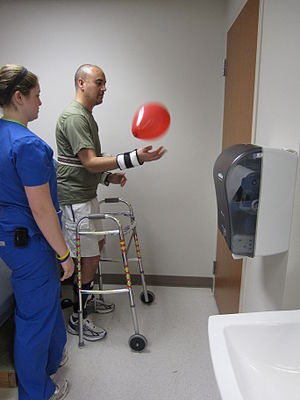
Ergoterapi
Ergoterapi udføres
Ergoterapi udføres af ergoterapeuter.